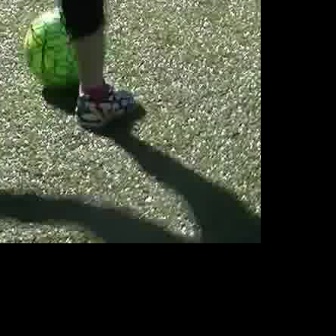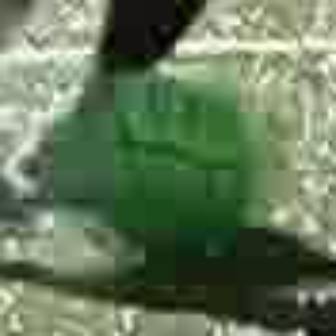
  Please identify the target specified by the bounding box [22,3,107,88] in the first image and locate it in the second image. Return the coordinates in [x_min,y_min,x_max,y_max] format.
Answer: [59,61,246,249]